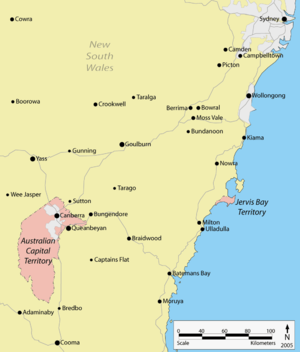
L'histoire du Territoire de la capitale australienne, une division administrative de l'Australie a commencé après la création de la Fédération de l'Australie en 1901, quand une loi crée le site de Canberra, la capitale de l'Australie. La région a une longue histoire avant la création du territoire, avec des traces de peuplement aborigène datant d'au moins 21 000 ans. Elle est située sur les terres traditionnelles du peuple Ngambri et de plusieurs autres groupes linguistiques, une affirmation connue à travers les deux premiers comptes-rendus des colons européens et les histoires orales aborigènes elles-mêmes.